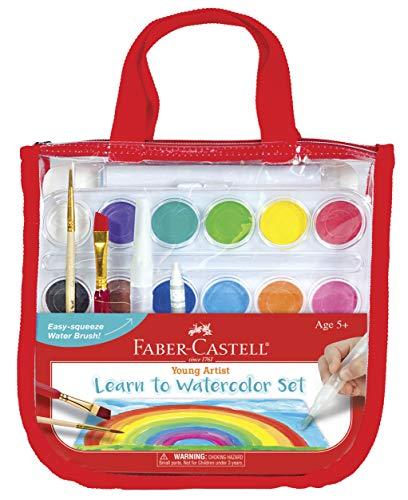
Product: Faber-Castell Learn to Watercolor Set - Complete Watercolor Paint and Paper Beginner Set - Washable Paint Set for Kids
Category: Toys & Games | Arts & Crafts | Craft Kits | Paint with Water Kits
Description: GIVE THE GIFT OF ART - See your young artist's water color projects come to life with the very best in art materials Faber-Castell's Young Artist Learn to Water Color Paint Set is recommended by art educators for quality.
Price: $13.95
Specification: ProductDimensions:2.5x8x7.5inches|ItemWeight:12ounces|ShippingWeight:12ounces(Viewshippingratesandpolicies)|ASIN:B07GSFD9RX|Itemmodelnumber:SG_B07GSFD9RX_US|Manufacturerrecommendedage:5yearsandup